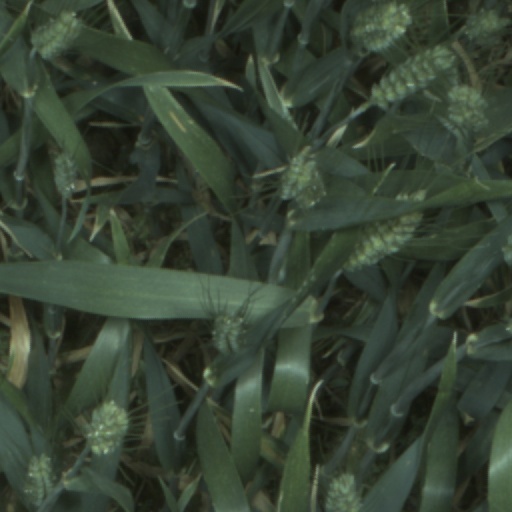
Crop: wheat